Choir

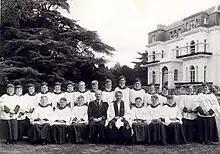
Lambrook School choir in the 1960s, a typical boys' school choir of the time

In the United States, middle schools and high schools often offer choir as a class or activity. Some choirs participate in competitions. One kind of choir popular in high schools is show choir. During middle school and high school students' voices are changing. Although girls experience voice change, it is much more significant in boys. A lot of literature in music education has been focused on how male voice change works and how to help adolescent male singers. Research done by John Cooksey categorizes male voice change into five stages, and most middle school boys are in the early stages of change. The vocal range of male and female students may be limited while their voice is changing, and choir teachers must be able to adapt, which can be a challenge to teaching this age range.